Jungle Nama

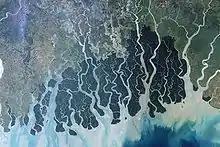
A satellite image of the Sundarbans.

The story is set in India's Sundarbans region. The Sundarbans are located across the western coast of Bangladesh and the south coast of India's Eastern state of West Bengal. The region is characterised by vast natural forests and deltas. At greater than ten-thousand square kilometre, the Sundarbans are the world's largest mangrove forest. They are divided by three main rivers, the Ganga, Brahmaputra, and Meghna, which branch to form a major wetland that discharges into the Bay of Bengal. The Sundarbans are everchanging and composed of thousands of islands, many being uninhabitable. The Sundarbans are a UNESCO World Heritage site with four protected areas being held under reserve forest and wildlife sanctuary. The name Sundarbans comes from the common Mangrove trees which populate the area, known locally as Sundori trees.